Valmir Sulejmani

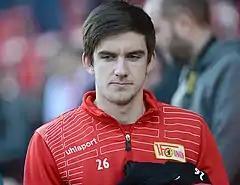
Sulejmani with Union Berlin in 2015

Valmir Bajram Sulejmani (born 1 February 1996) is a professional footballer who plays as a forward for club Alemannia Aachen. Born in Germany, he plays for the Kosovo national team at international level.